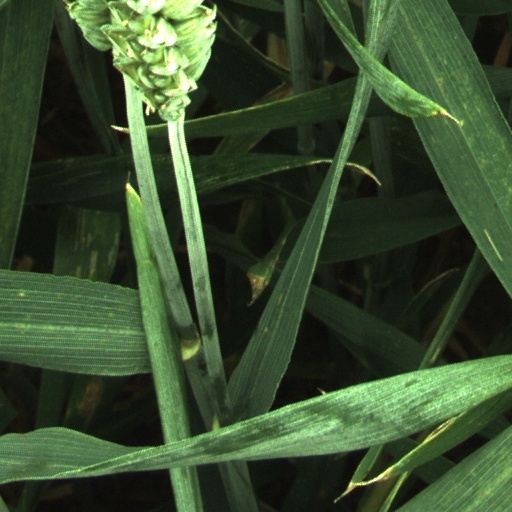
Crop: wheat